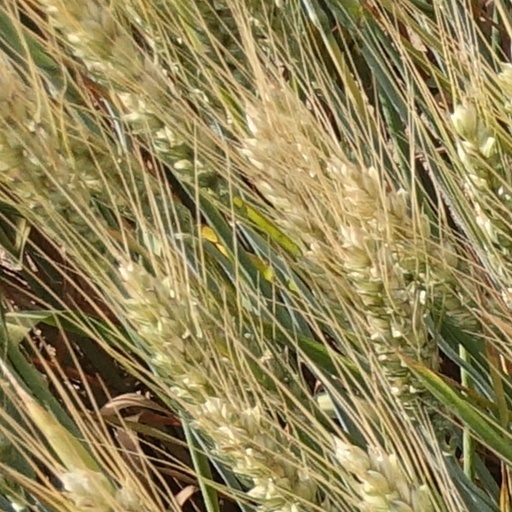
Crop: wheat